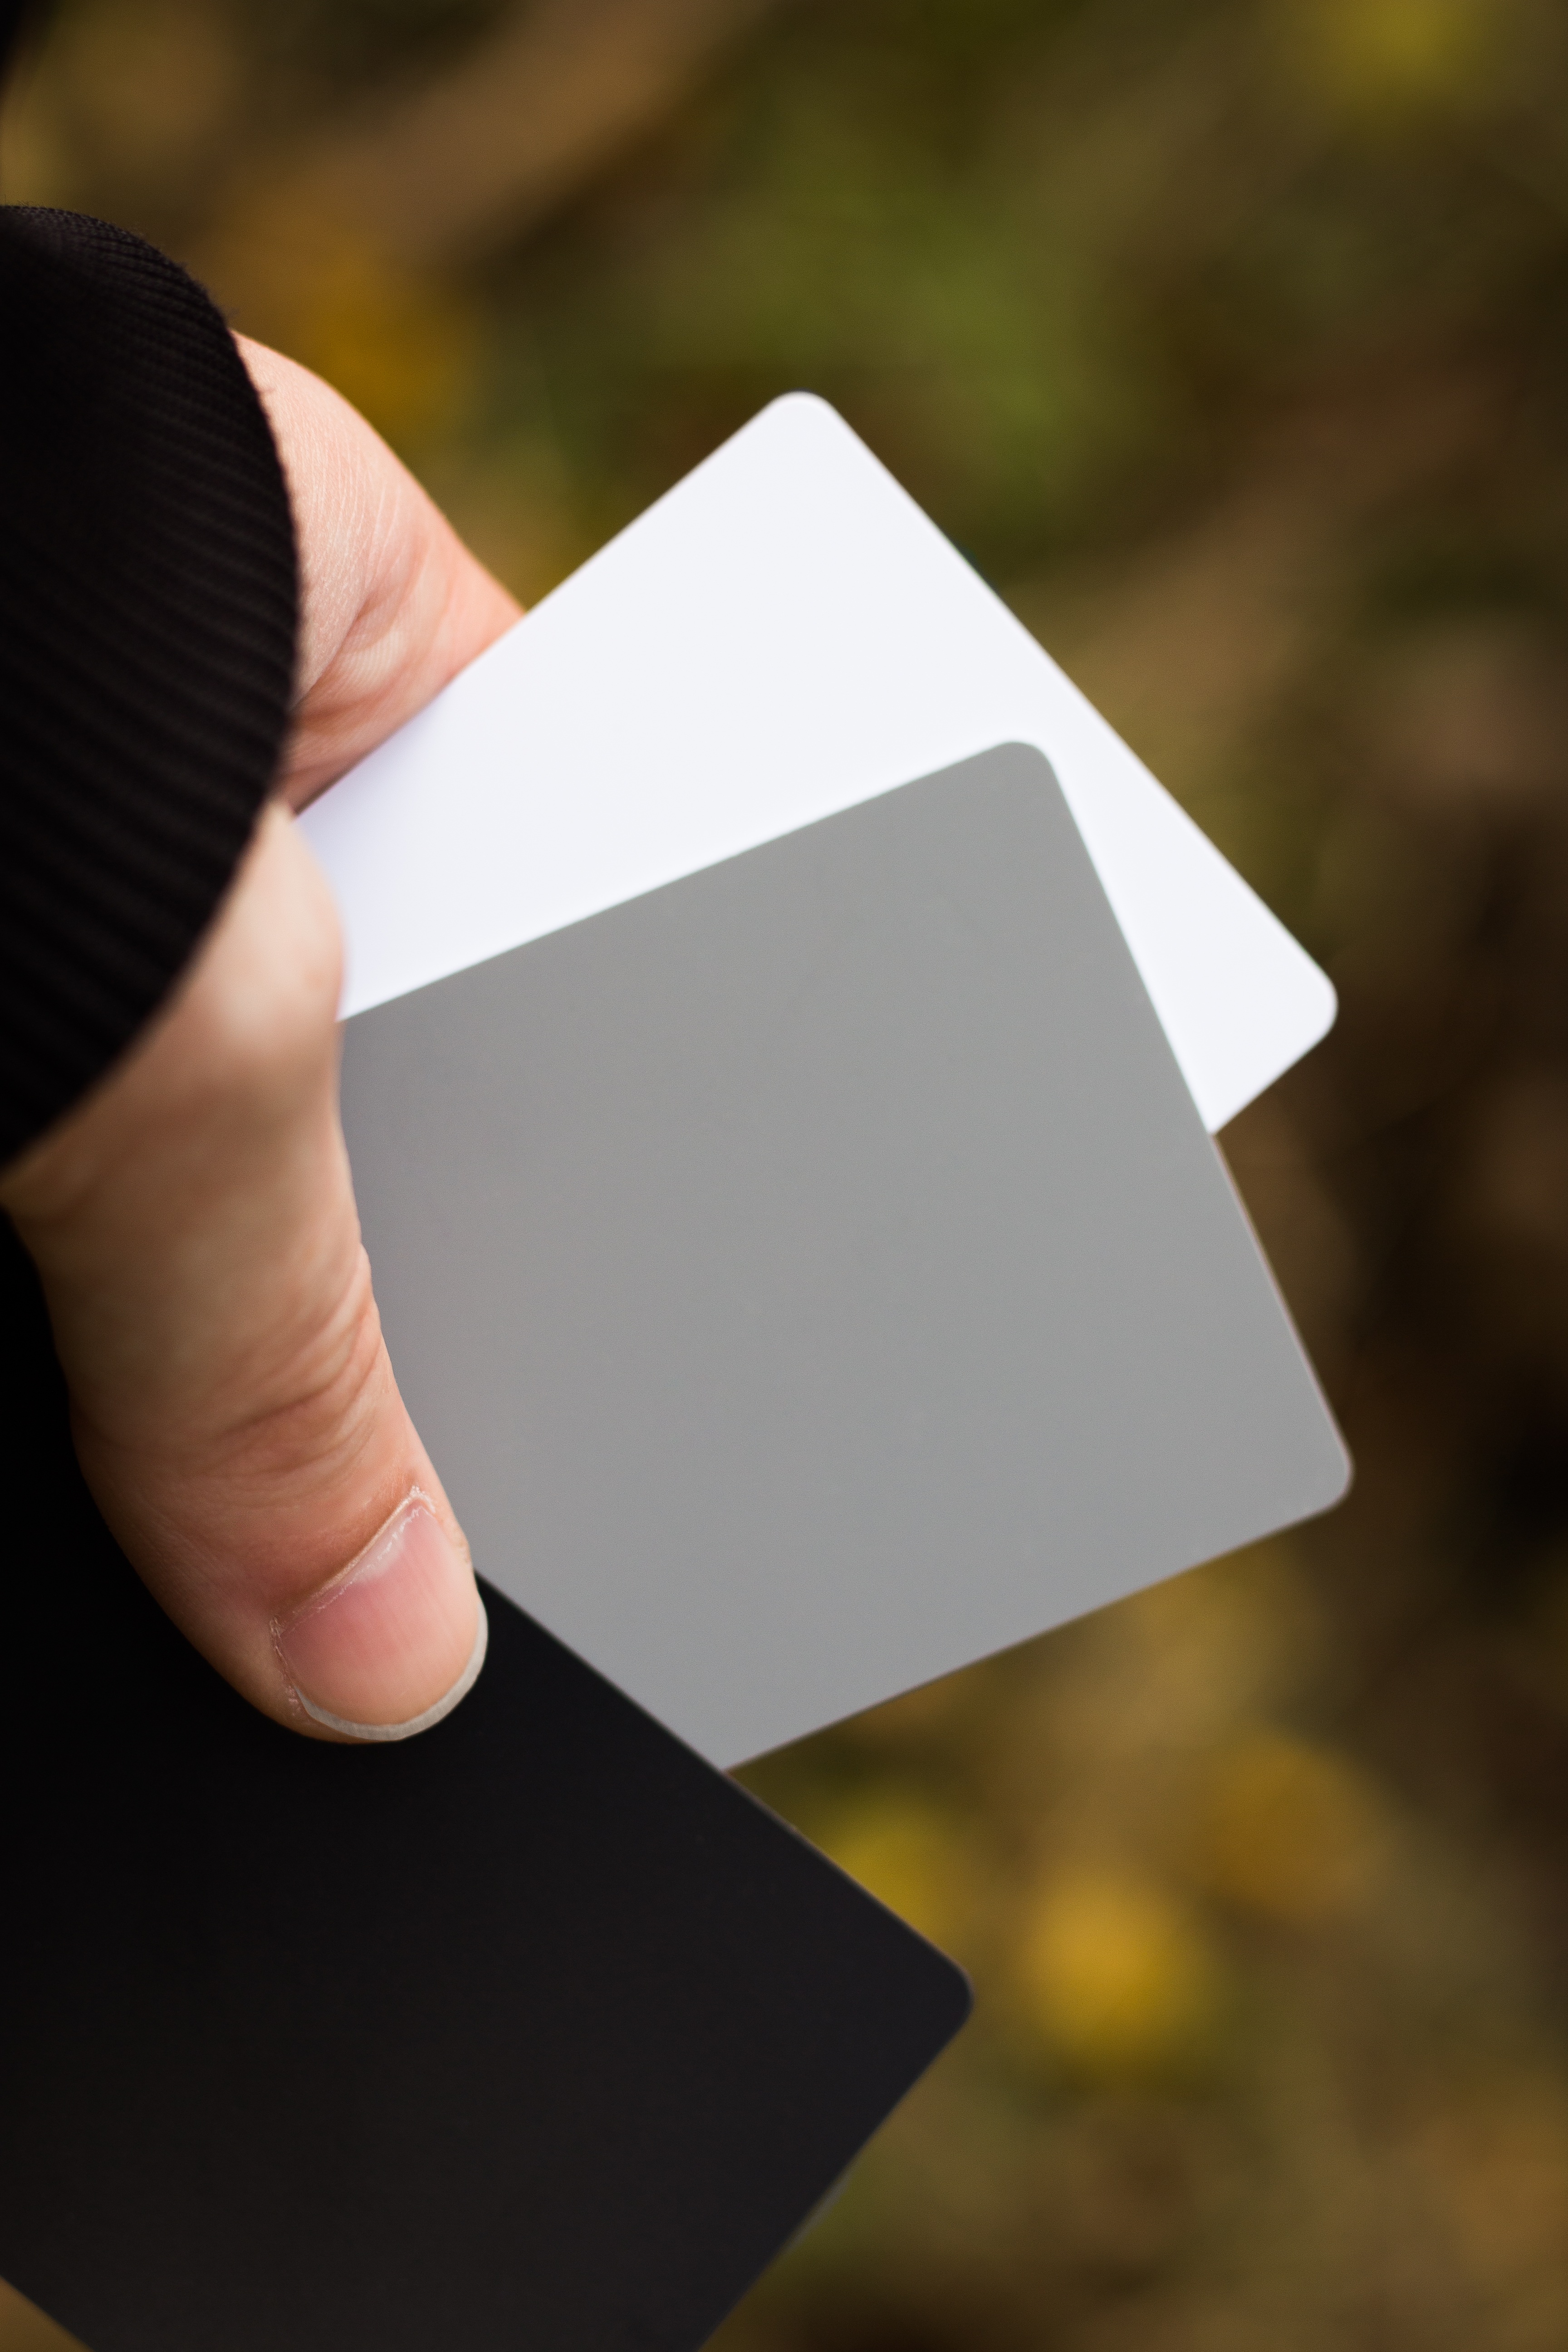
writing, hand, hold, card, brand, cards, shape